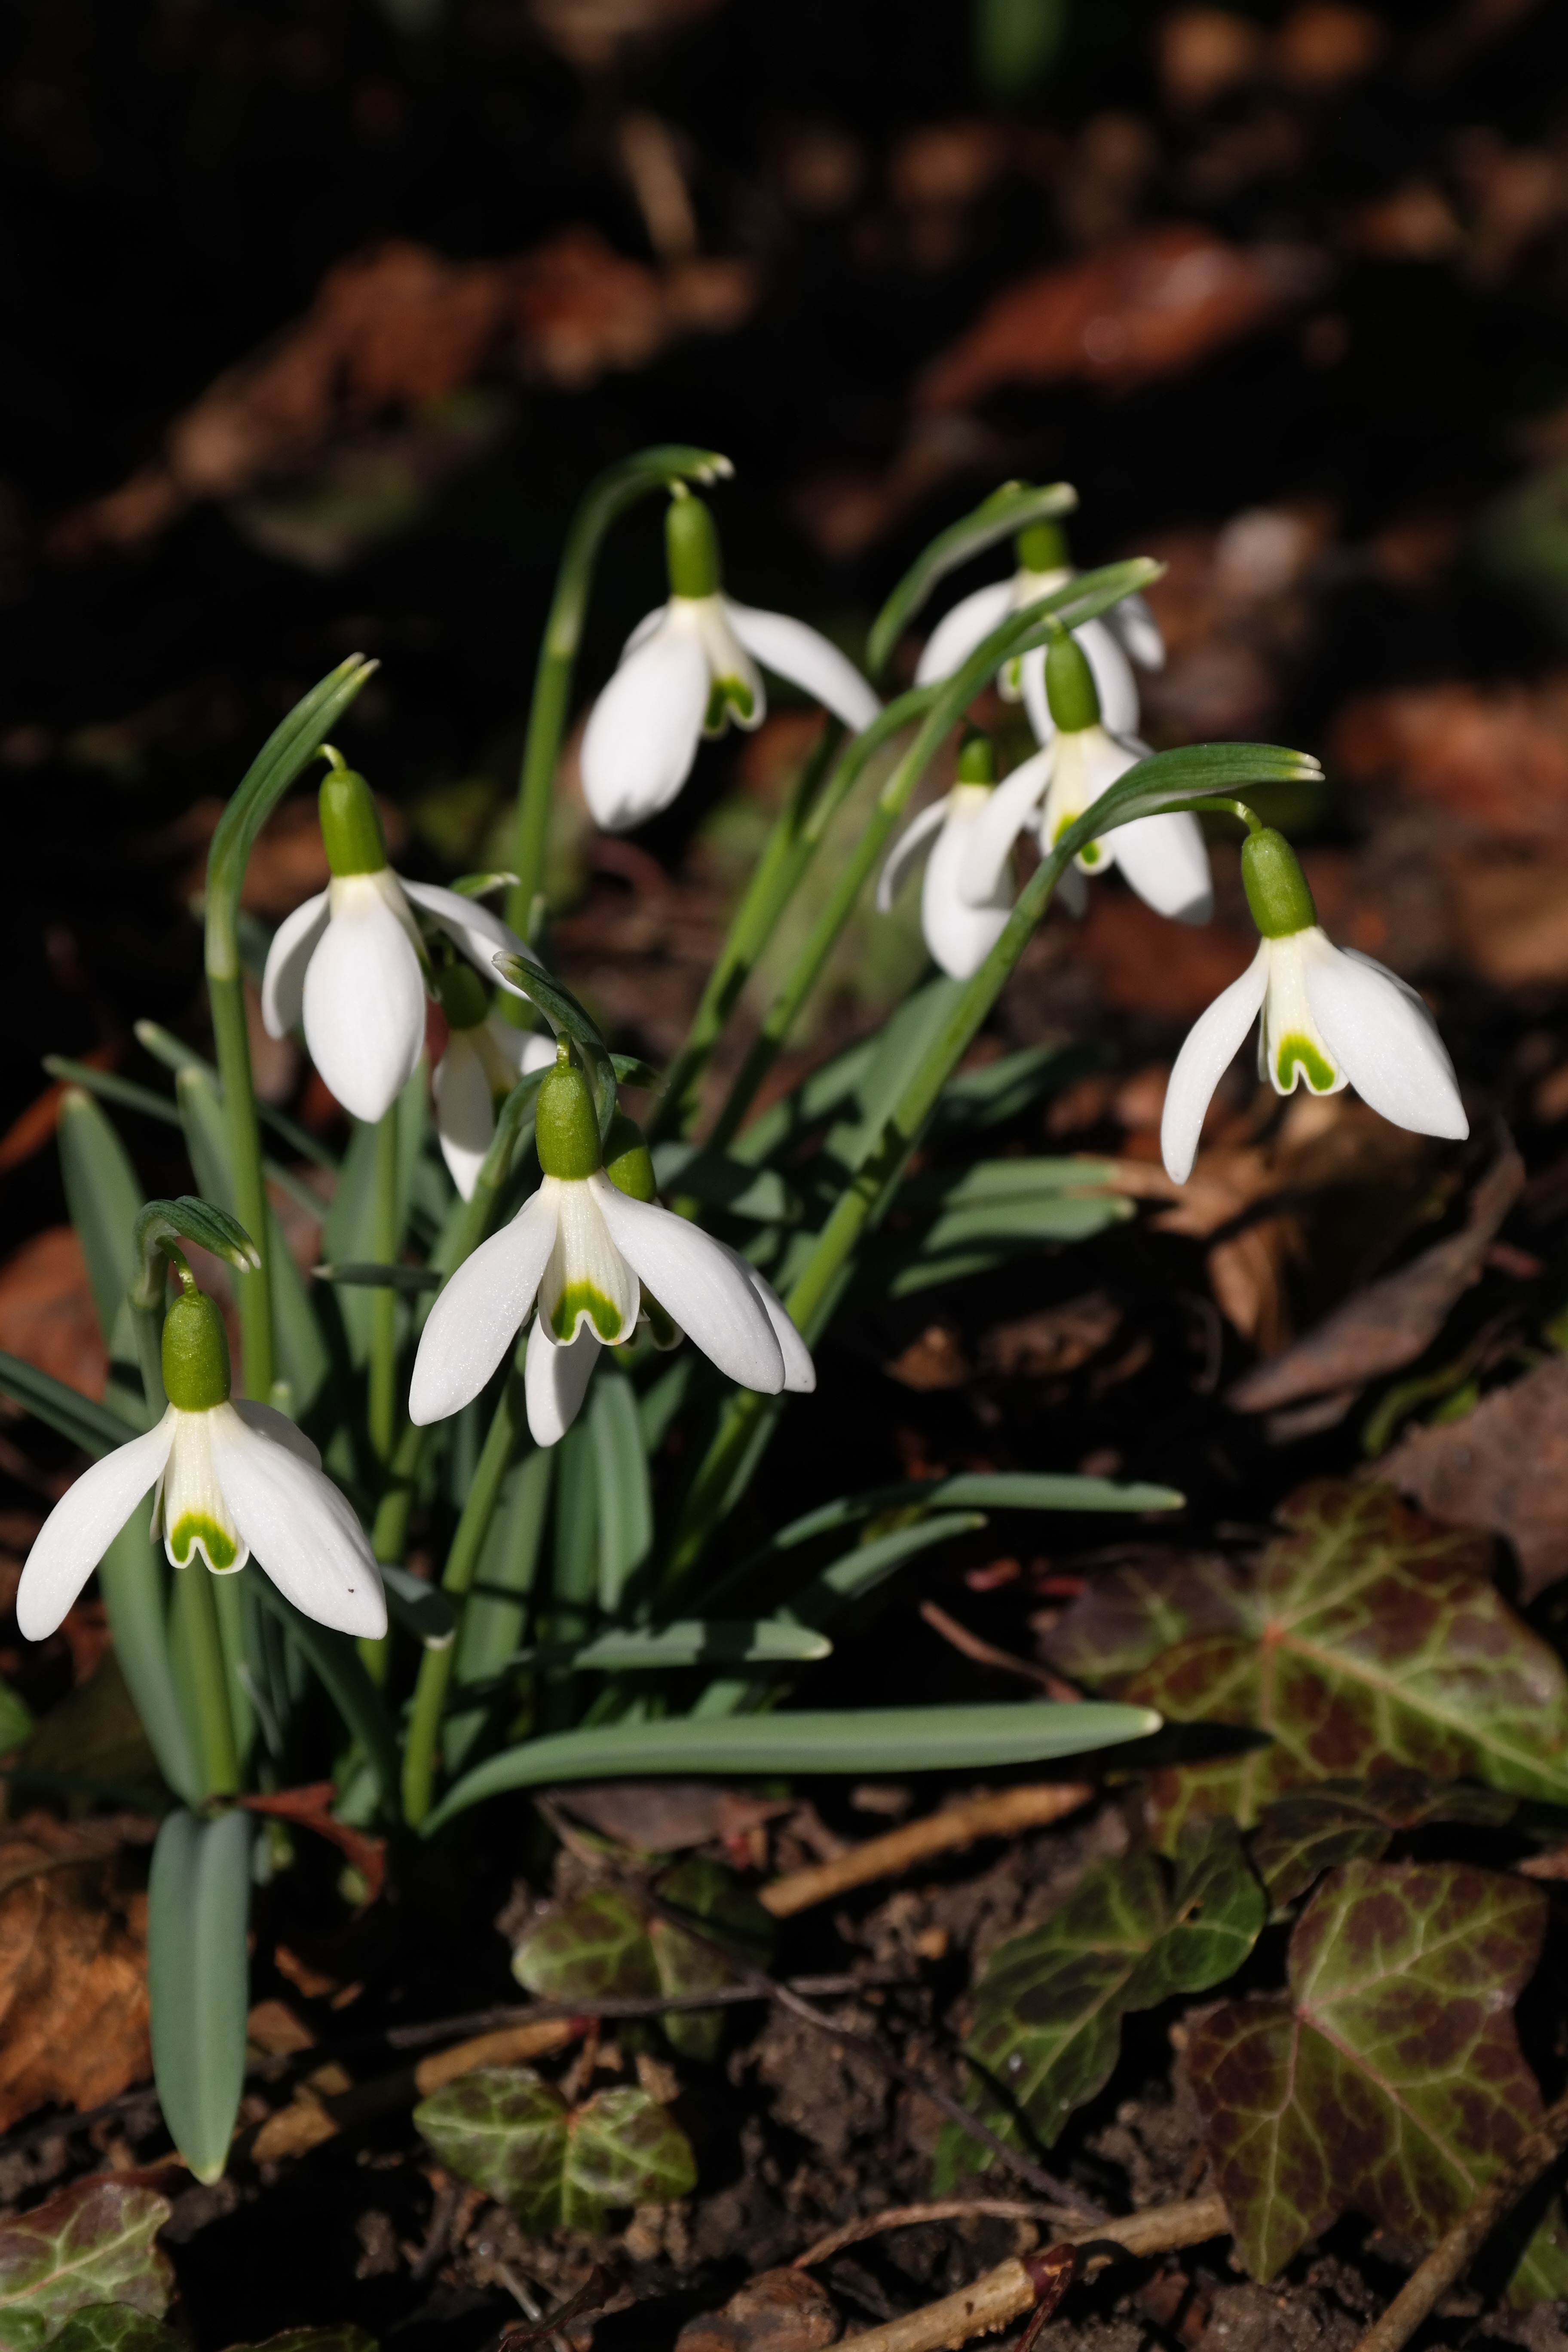
plant, white, flower, botany, flora, wildflower, flowers, snowdrop, spring flower, galanthus, flowering plant, amaryllis plant, amaryllidaceae, land plant, fawn lily